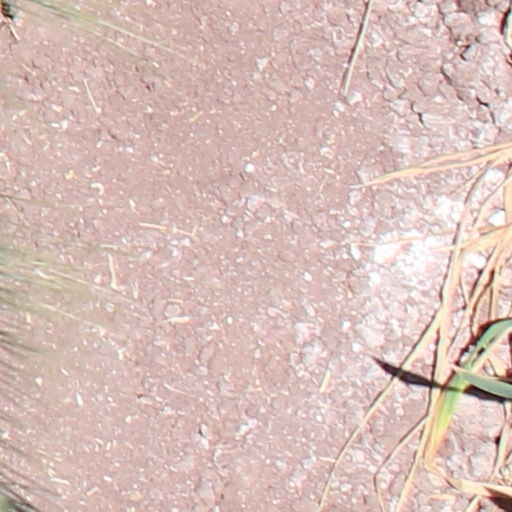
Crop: wheat